Žleby

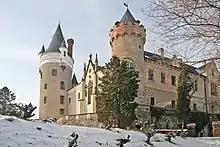
Žleby Castle

Žleby is known for the Žleby Castle. Its existence was first mentioned in 1289. It was originally a Gothic castle, later modified in the late Renaissance and late Baroque styles. In 1849–1868, it was rebuilt into its current neo-Gothic romantic form. The castle includes an English landscape garden with an area of , which was established during the last reconstruction of the castle. For its artistic and historical value, Žleby Castle is protected as a national cultural monument.